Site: brandenburg
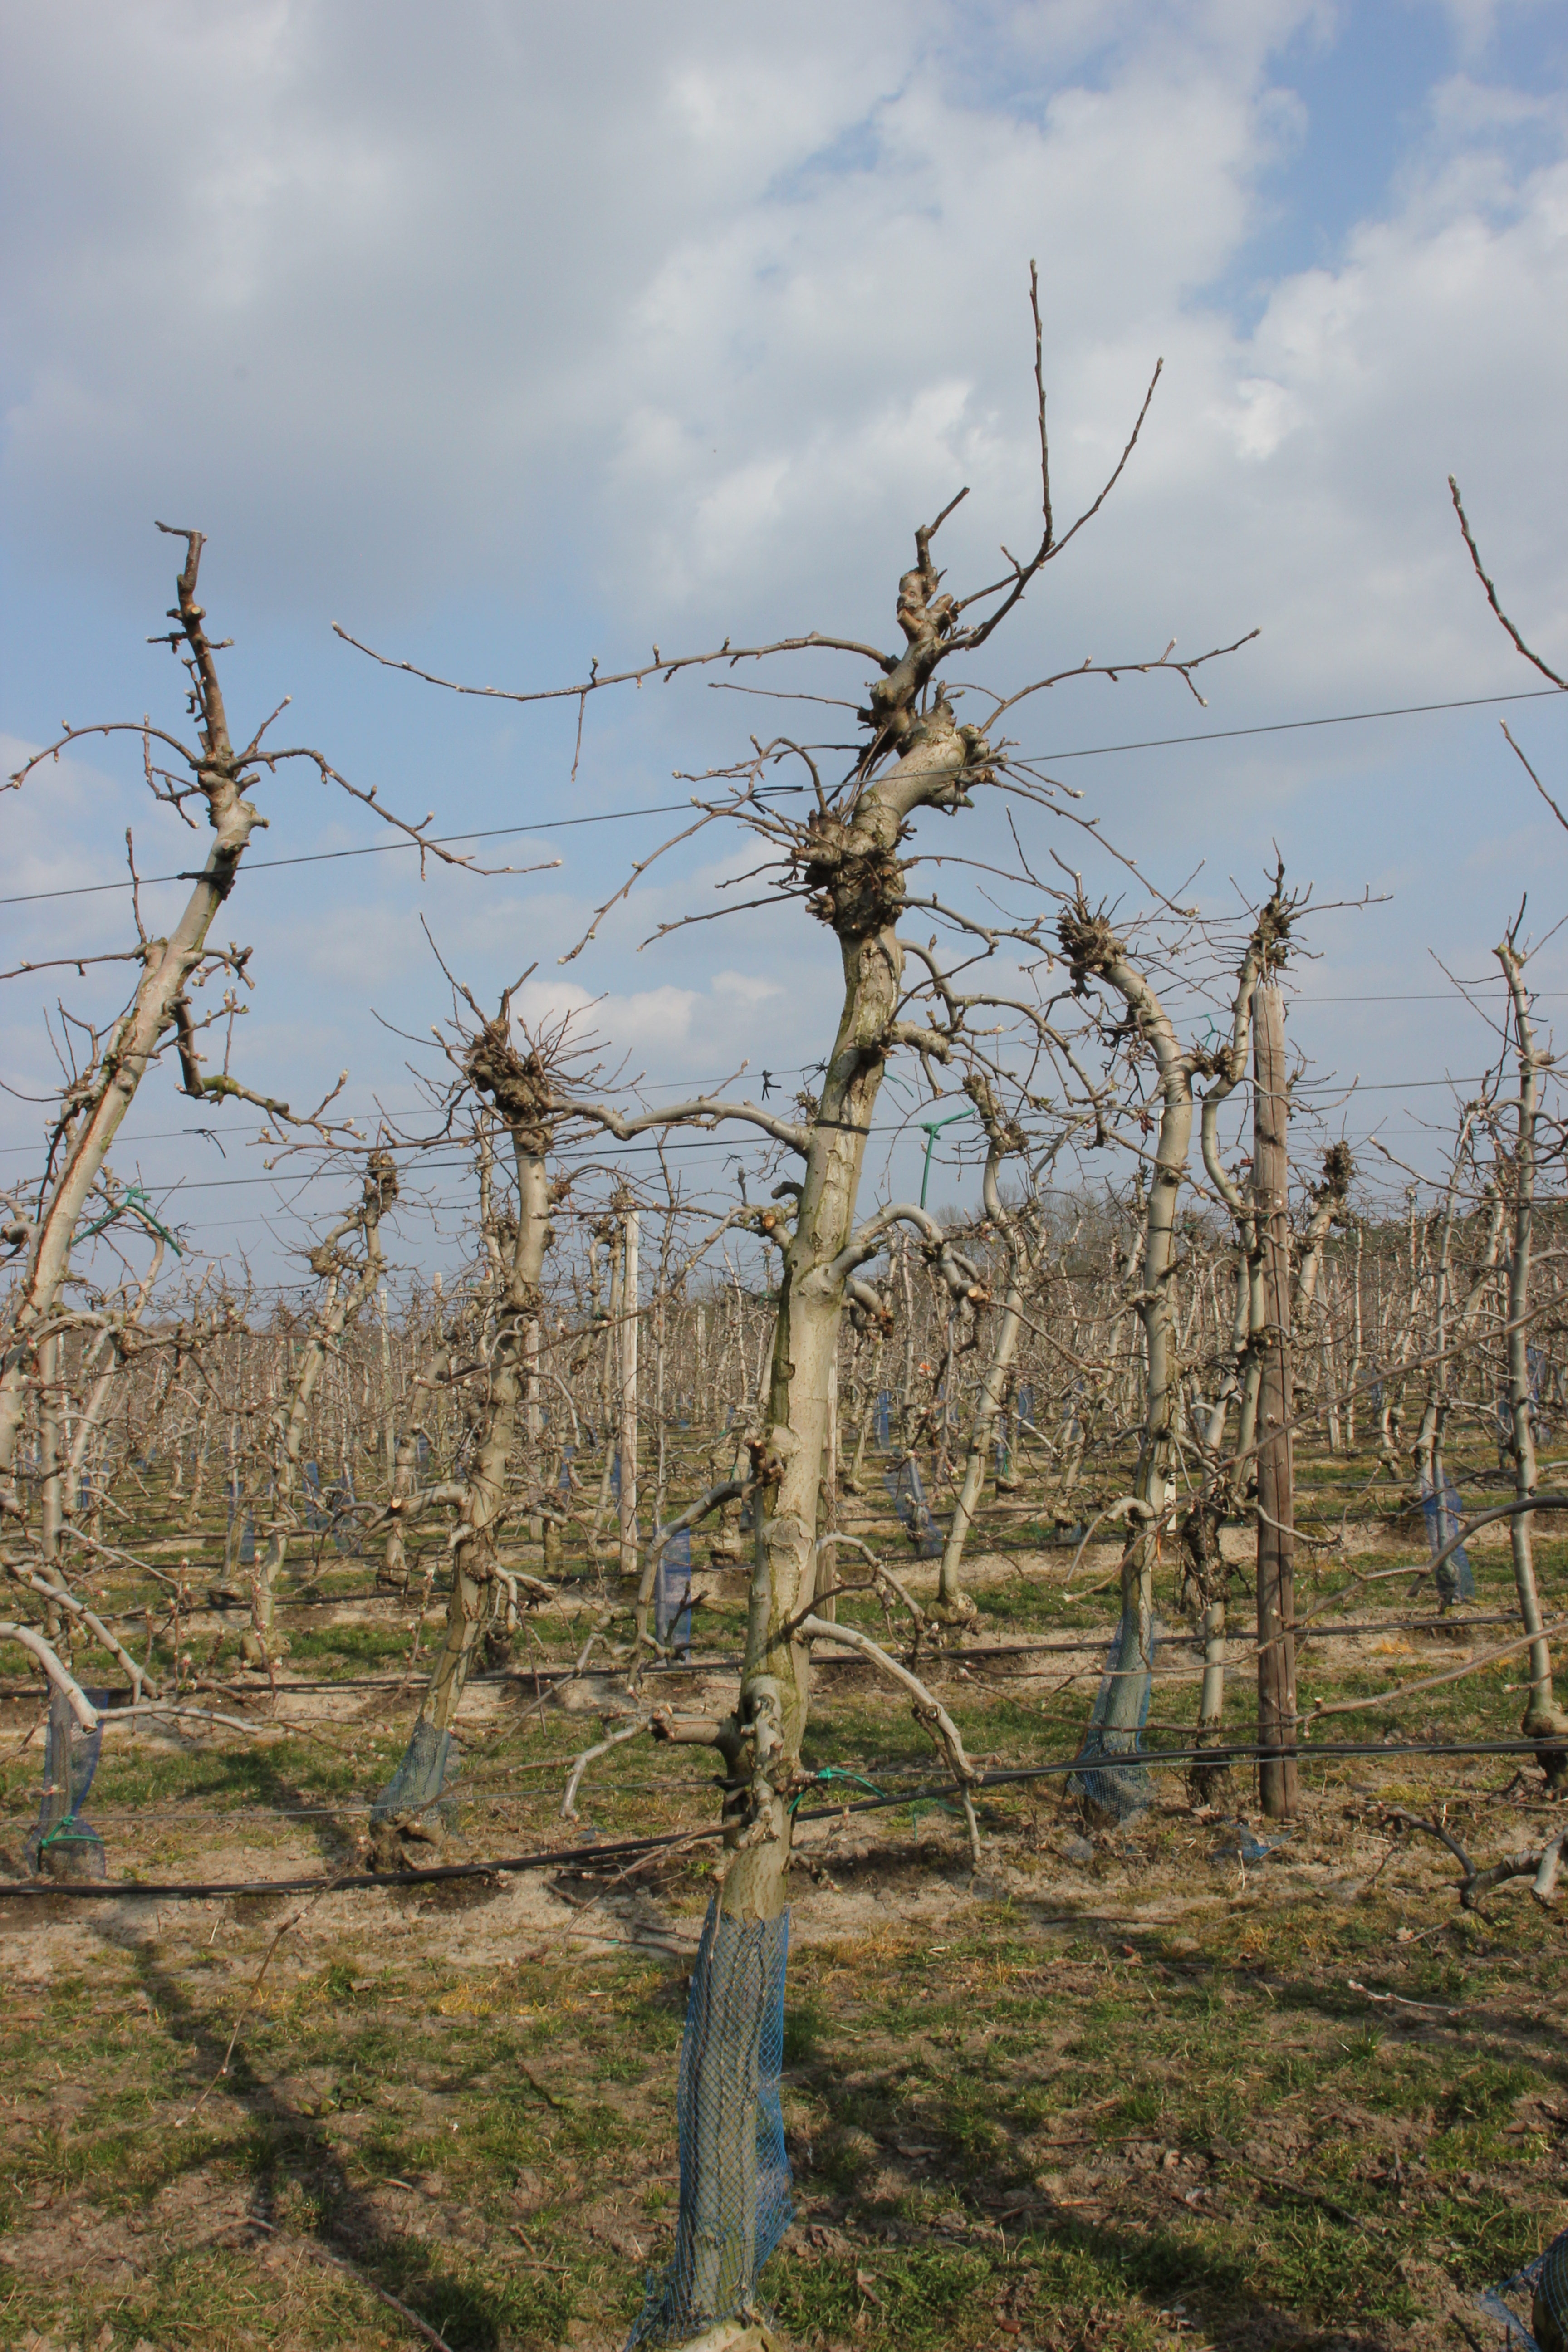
Growth stage (BBCH 03): Bud development